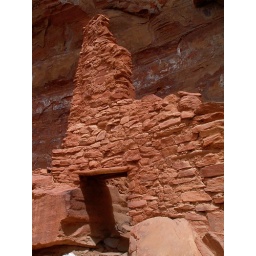
Farm houses in the rocks